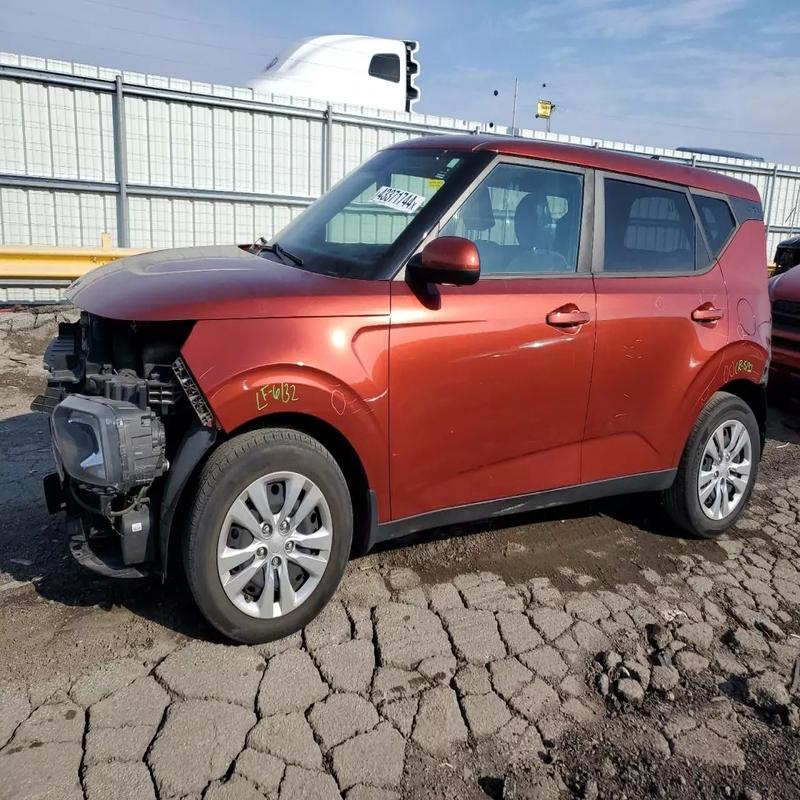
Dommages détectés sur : pare-choc avant, feu avant gauche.
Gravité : majeur